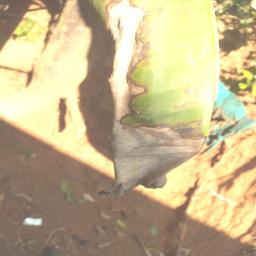
Label: MALBHOG LEAF